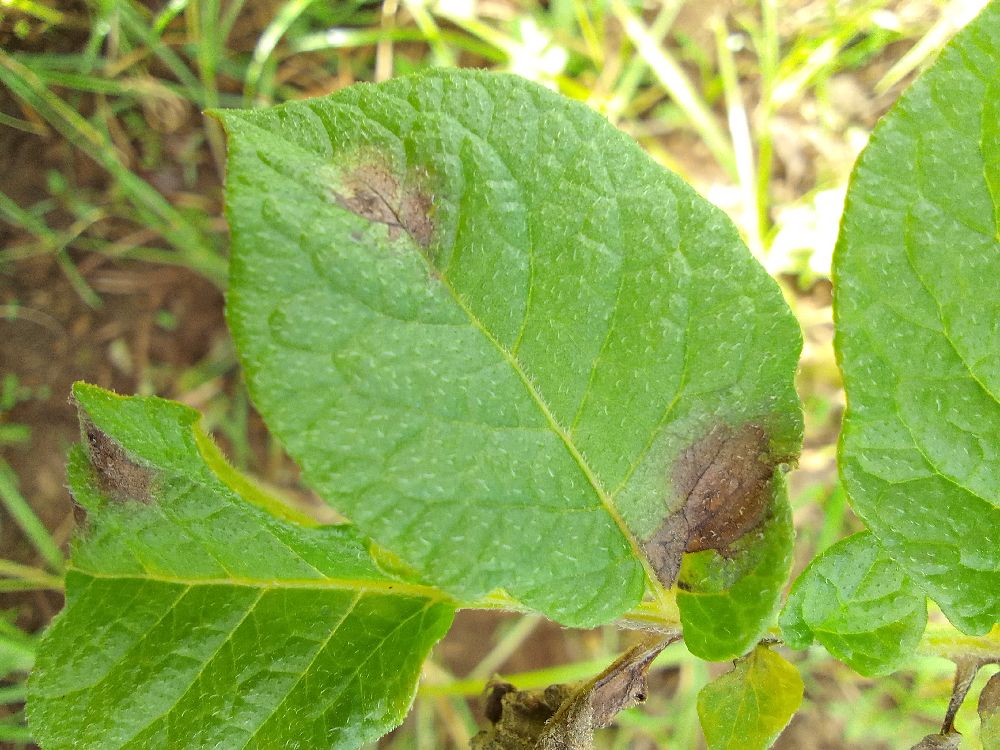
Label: Late blight